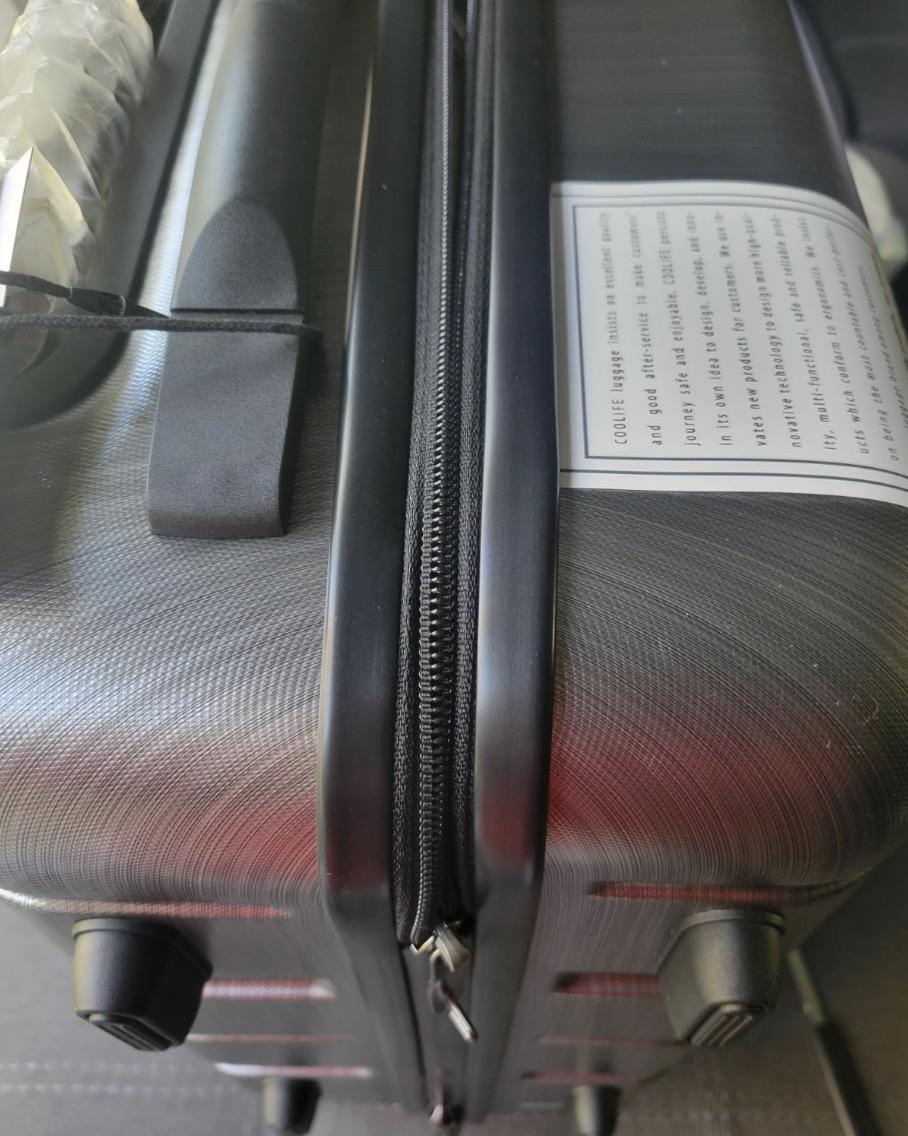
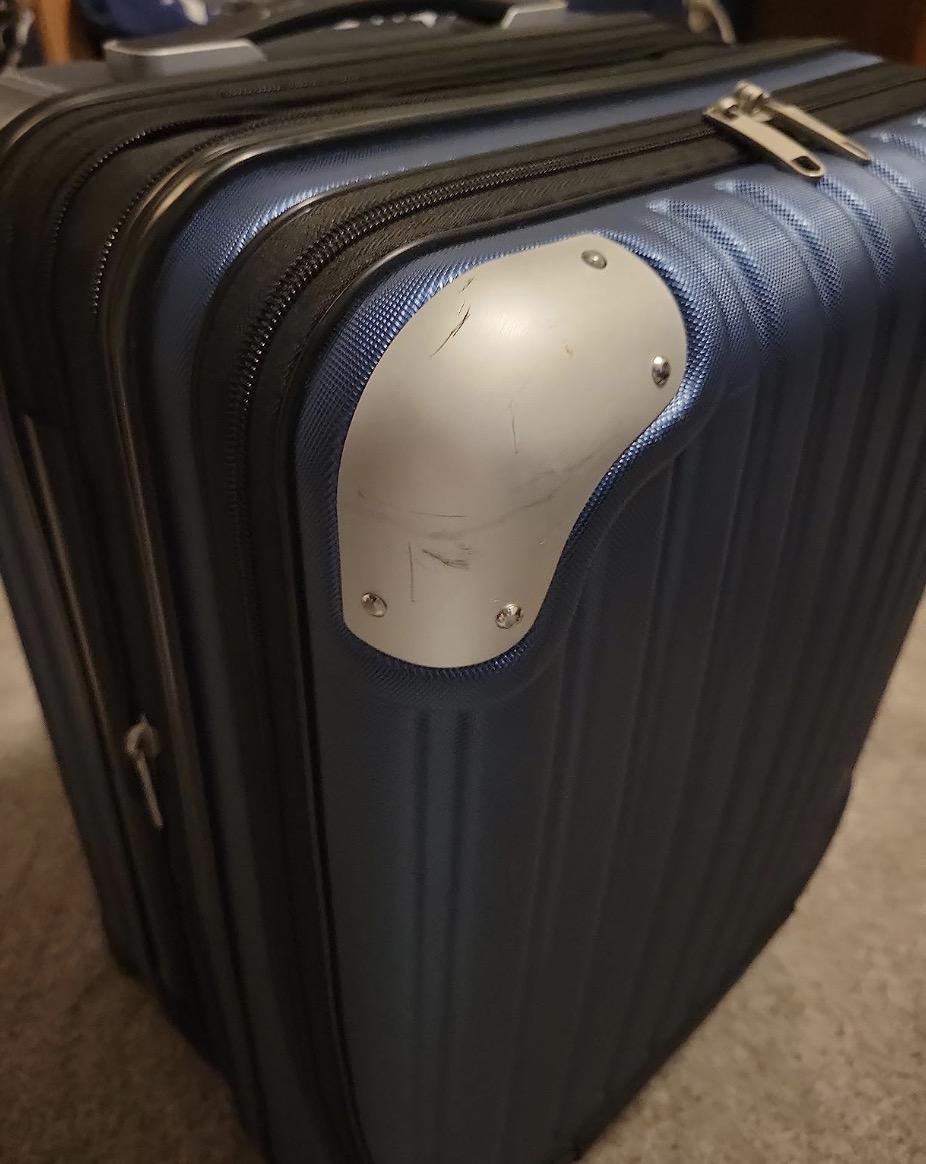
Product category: items_tea
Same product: no